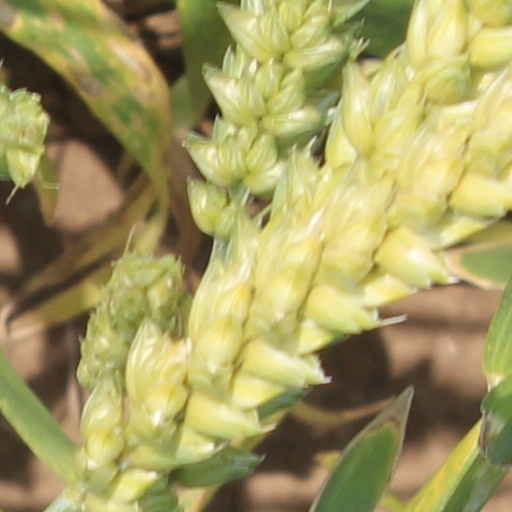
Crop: wheat